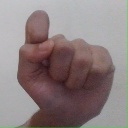
अक्षर: घ